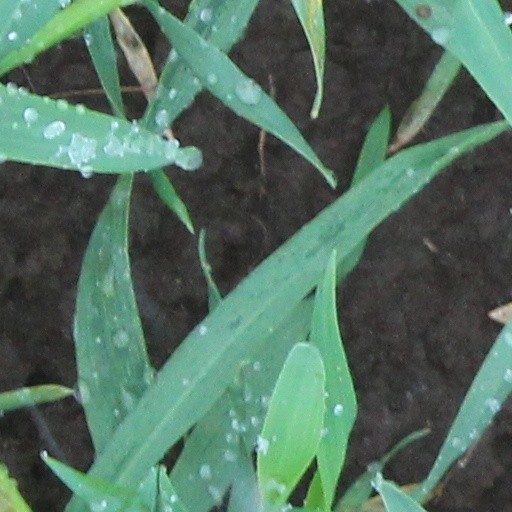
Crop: wheat